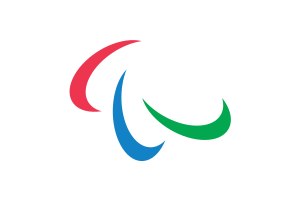
IOC's landekoder
Flaget for den internationale paralympiske bevægelse.
Den Internationale Olympiske Komité anvender tre-bogstavs forkortede landekoder, når de skal referere til en gruppe af atleter, som deltager ved de olympiske lege. Hver kode identificerer én national olympisk komité, men der findes flere andre koder, som har været anvendt ved tidligere lege; f.eks. hvis en gruppe af atleter sammensættes fra flere nationer, eller grupper af atleter, der ikke formelt repræsentere nogen nation.